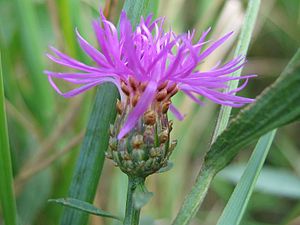
Almindelig knopurt
Almindelig knopurt er en 20-70 cm høj urt, der vokser langs veje og på skrænter og høje enge.